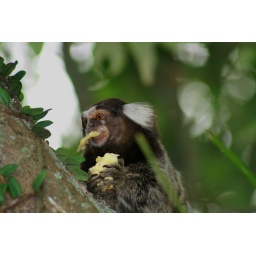
Sagui Monkey eating fruit on Sugarloaf Mountain in Rio de Janerio Brazil.Taken with Canon EOS Rebel XTi.